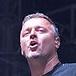
Age: 46